List of Gold Coast Suns players

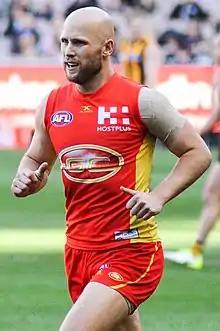
A male athlete with bald head wearing a sleeveless Jersey and shorts jogs on the grass surface of the playing arena.

The Gold Coast Suns are a professional Australian rules football club based in Gold Coast, Queensland. The club was granted a licence to join the Australian Football League (AFL) as an expansion club in March 2009, and played its first match during the second round of the 2011 AFL season.